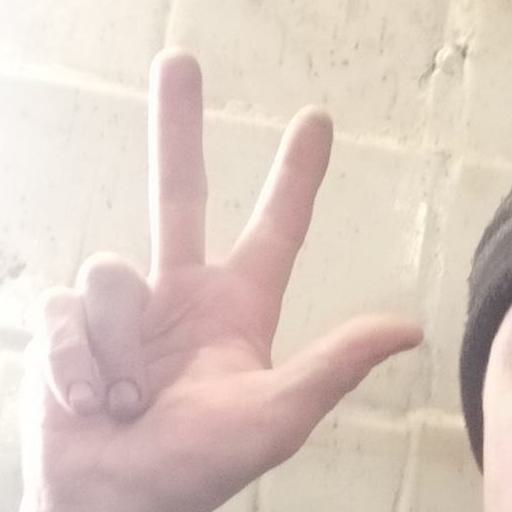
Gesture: three2